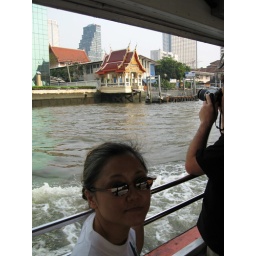
off to market by river bus!